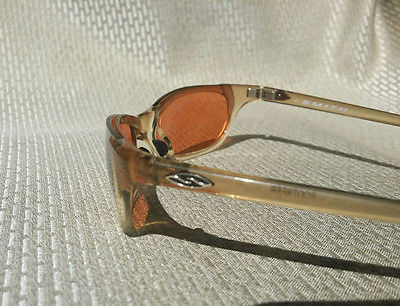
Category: toaster